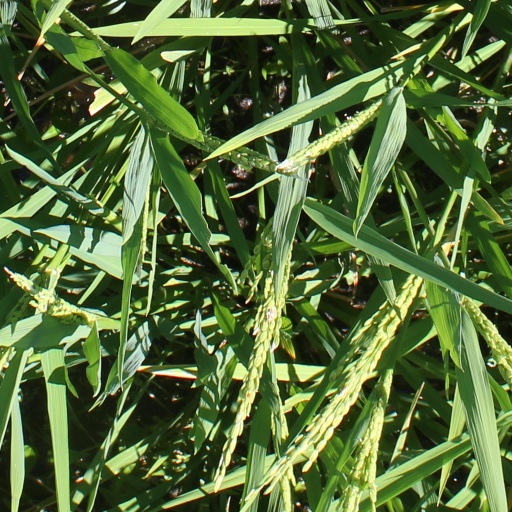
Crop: rice